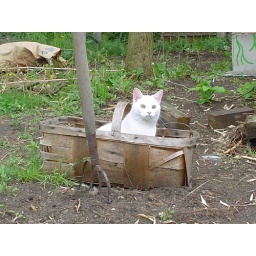
My baby ooma playing in an old fruit basket